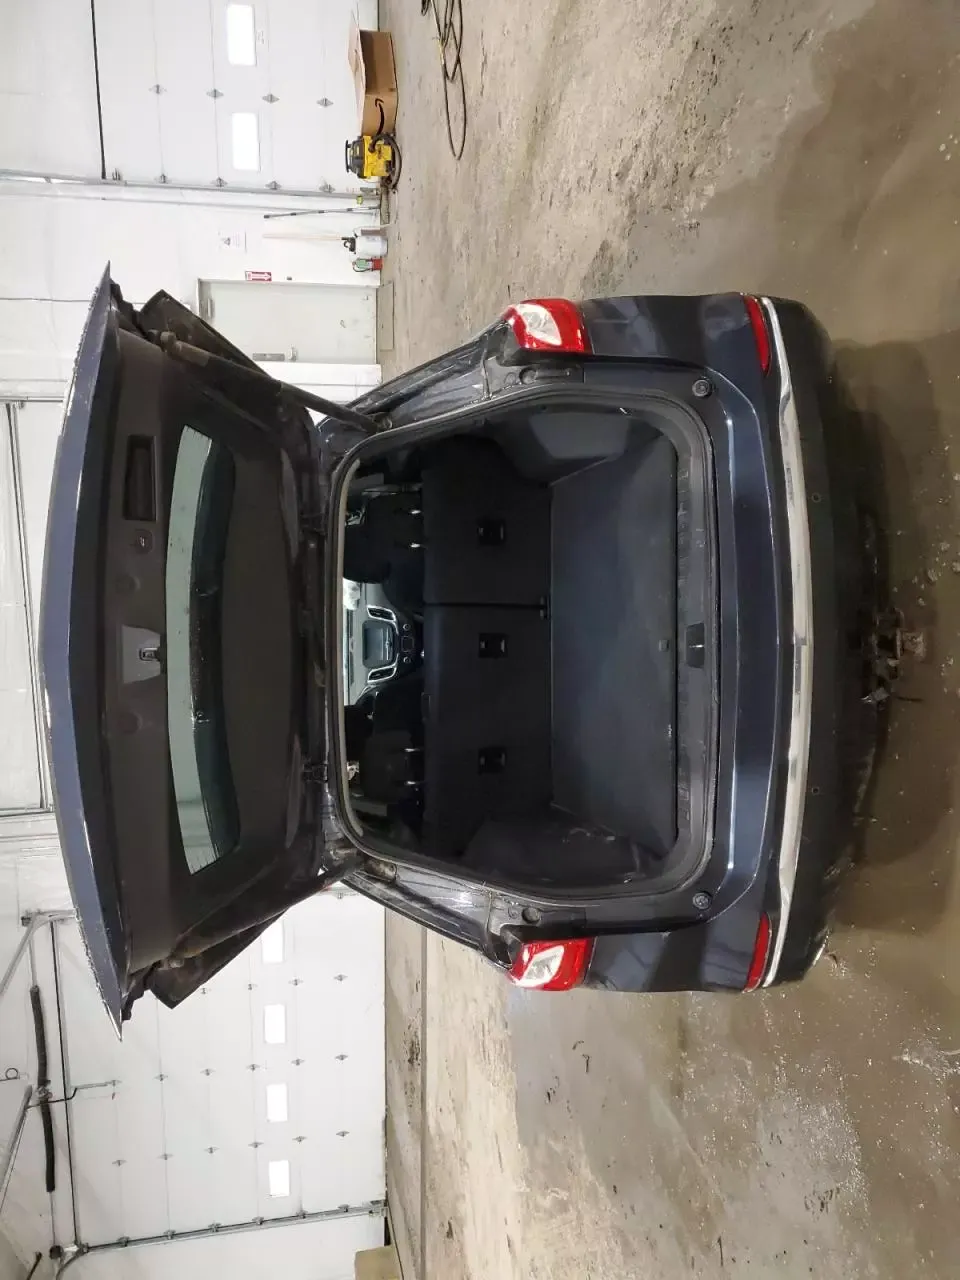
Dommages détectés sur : pare-choc arrière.
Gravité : mineur